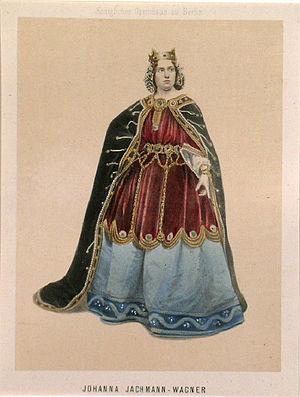
Johanna Jachmann-Wagner ou Johanna Wagner, née le 13 octobre 1828 à Seelze et morte à Wurtzbourg le 16 octobre 1894, est une actrice, mezzo-soprano et professeur de chant allemande du XIXᵉ siècle. Nièce de Richard Wagner, elle est la créatrice du rôle d'Elisabeth dans Tannhäuser.